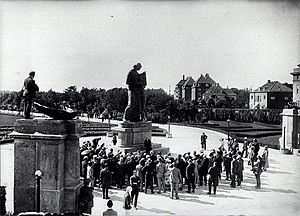
Genforeningsmonumentet
Genforeningsmonumentet i juli 1930.
Genforeningsmonumentet er et monument, der står ved hovedindgangen til Fælledparken ved Trianglen på Østerbro i København. Det blev opsat i 1930 til minde om Sønderjyllands genforening med Danmark i 1920. Monumentet blev skabt af billedhuggeren Axel Poulsen i samarbejde med arkitekten Holger Jacobsen.